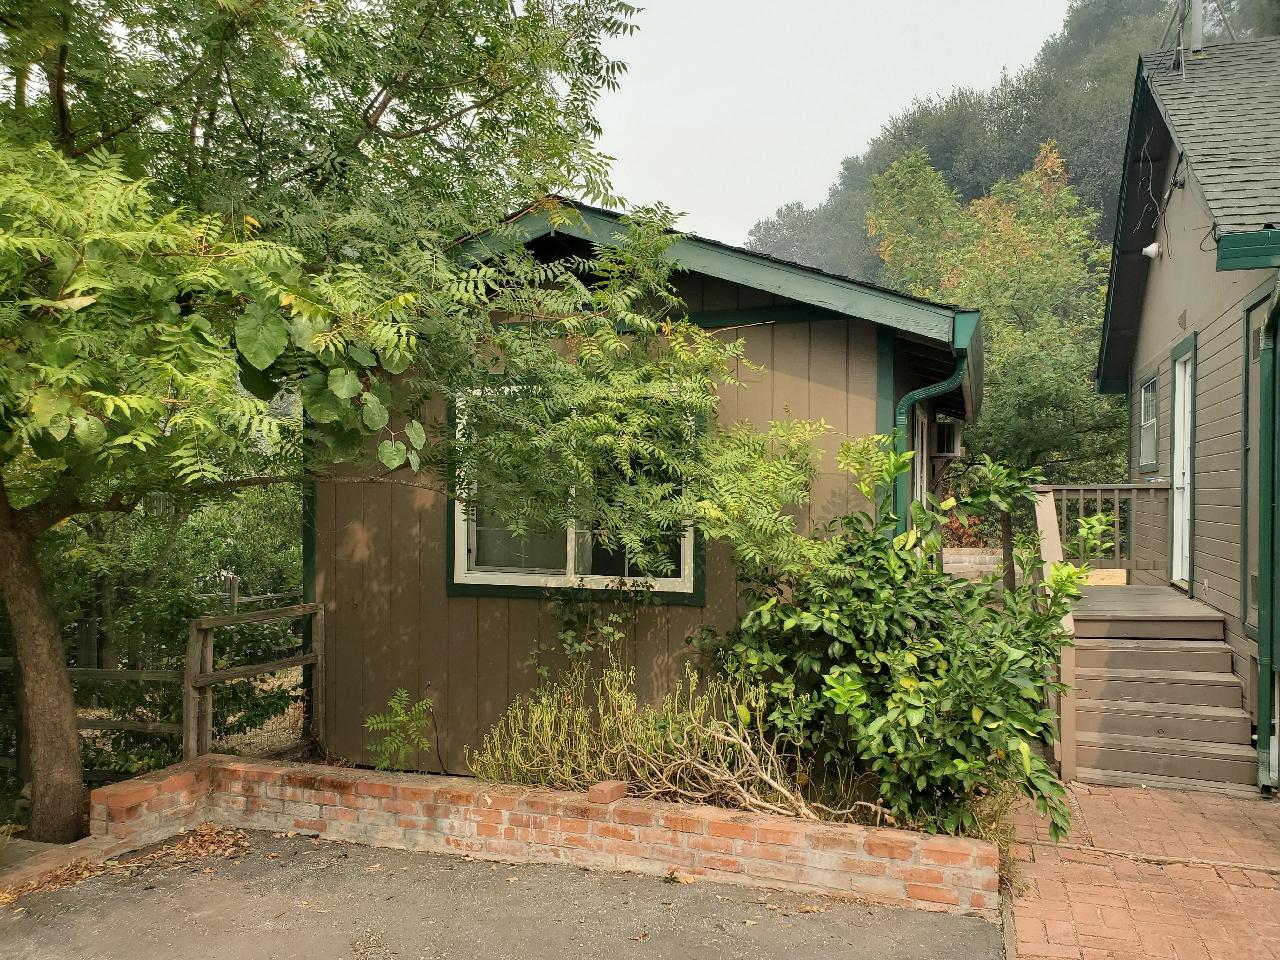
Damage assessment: no_damage